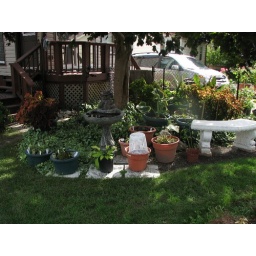
Hosta pot gehtto under maple tree in our back garden.